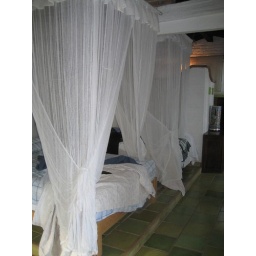
Our bedroom in the beach house